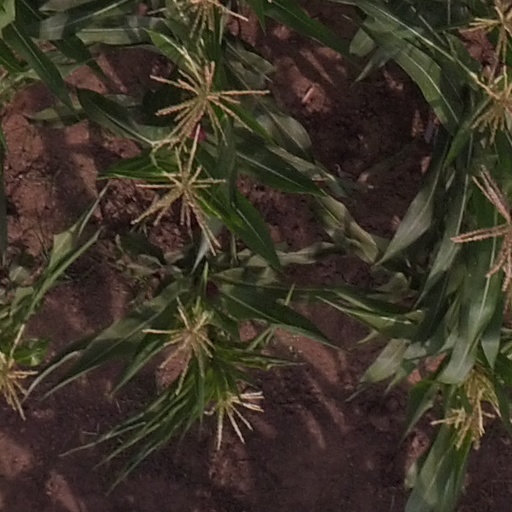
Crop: maize; corn